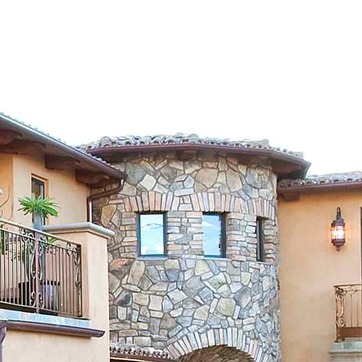
Material: stone